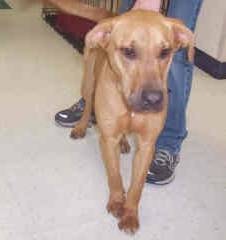
Label: dog